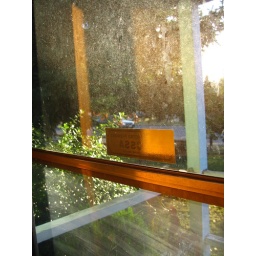
sunset in the screen door